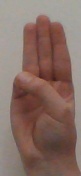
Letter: thaa